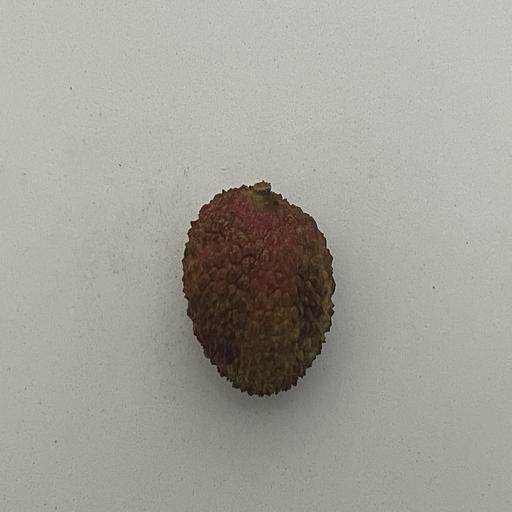
Crop type: Lichi